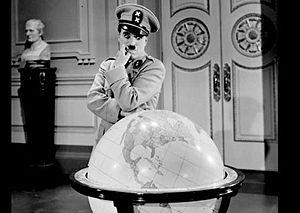
Le Crocodile est un projet de film comique français inabouti de Gérard Oury, d'après un scénario du même, de sa fille Danièle Thompson et de Josy Eisenberg. Gérard Oury tente de réaliser son projet de 1974 à 1976 avec, dans le rôle principal, Louis de Funès, puis de 1979 à 1980, avec l'acteur britannique Peter Sellers.
Adenoïd Hynkel est un personnage de fiction créé par Charlie Chaplin pour son film Le Dictateur en 1940.
Le Dictateur est un film américain satirique réalisé par Charlie Chaplin en 1940, dont c'est le premier film parlant.